Piezoresponse force microscopy

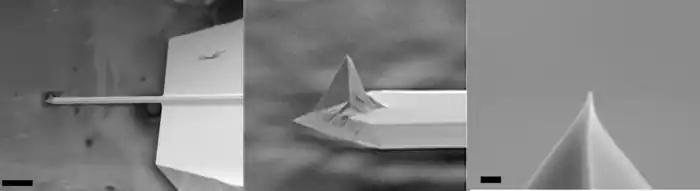
Scanning electron microscopy images of a PtIr coated scanning probe. From left to right shows images of increasing magnification where the scale bar in the first image is 50 μm and in the third is 200 nm. The first image shows the substrate, cantilever and the tip whereas the second image shows the tip geometry whilst the last image shows the tip apex and demonstrates the fine point that is achieved e.g. radius of curvature of less than 40 nm.

In the general case a lock-in amplifier (LiA) ‘compares’ an "input signal" against that of a "reference signal" (either generated internally or supplied by an external function generator) in order to separate the information contained in the input signal at the frequency of the reference signal. This is called "demodulation" and is done in a number of easy steps. The reference signal formula_5, and input signal, formula_6, are multiplied together to give the "demodulator output",